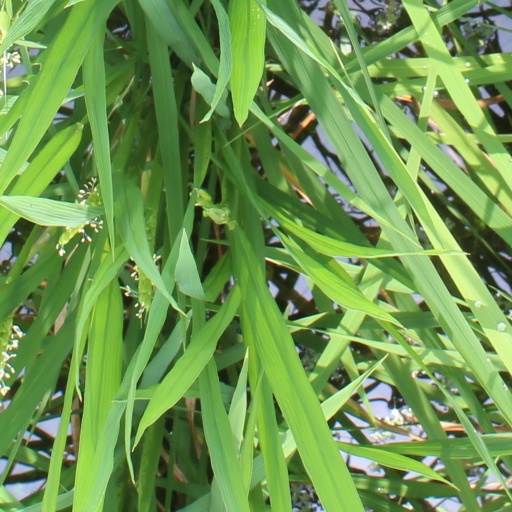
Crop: rice